Avia Rk.17

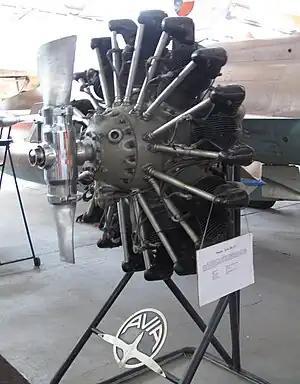
Rk.17 in Letecké muzeum Kbely, Prague

The Avia Rk.17 was a 9-cylinder radial aircraft engine, developed from the 7-cylinder Avia Rk.12, with a rated output of 270 kW (360 hp). The Rk.17 was one of Avia's own designs and was built in Czechoslovakia in the 1930s.